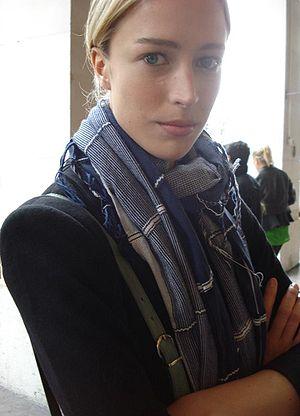
Raquel Zimmermann, née le 6 mai 1983 à Novo Hamburgo, Rio Grande do Sul, est un mannequin brésilien.